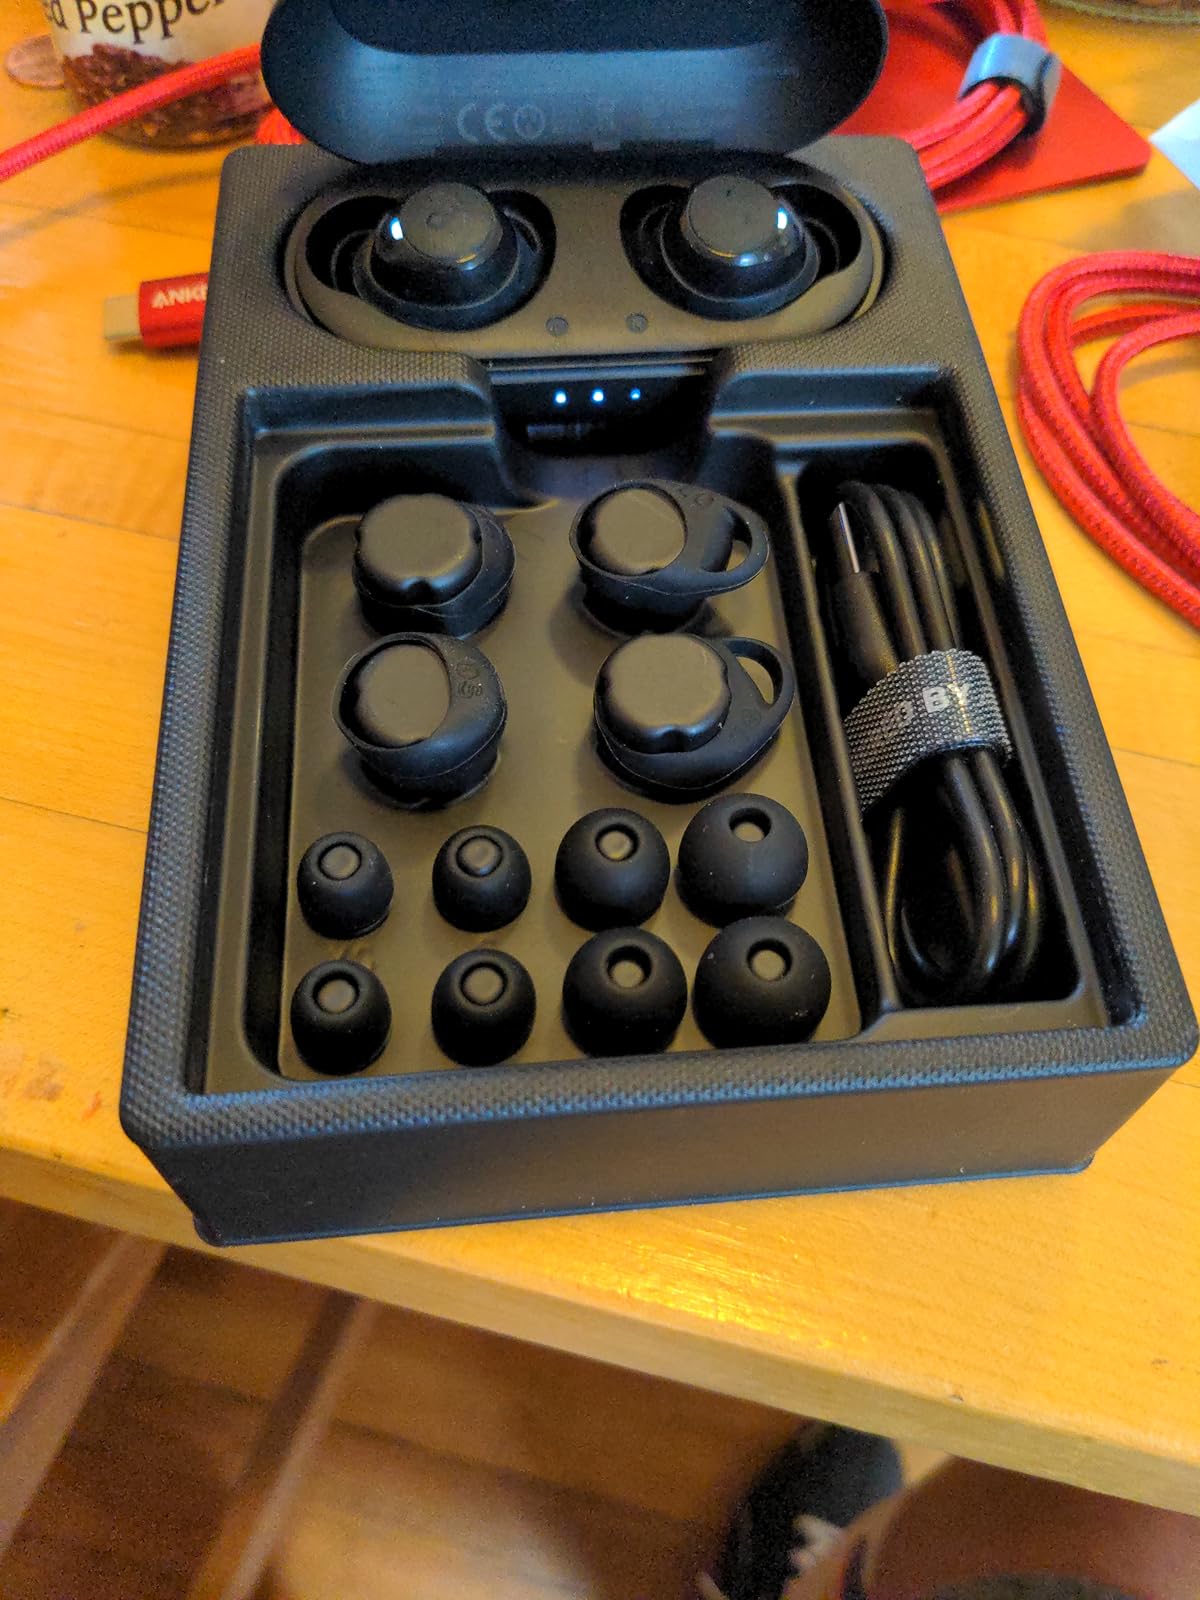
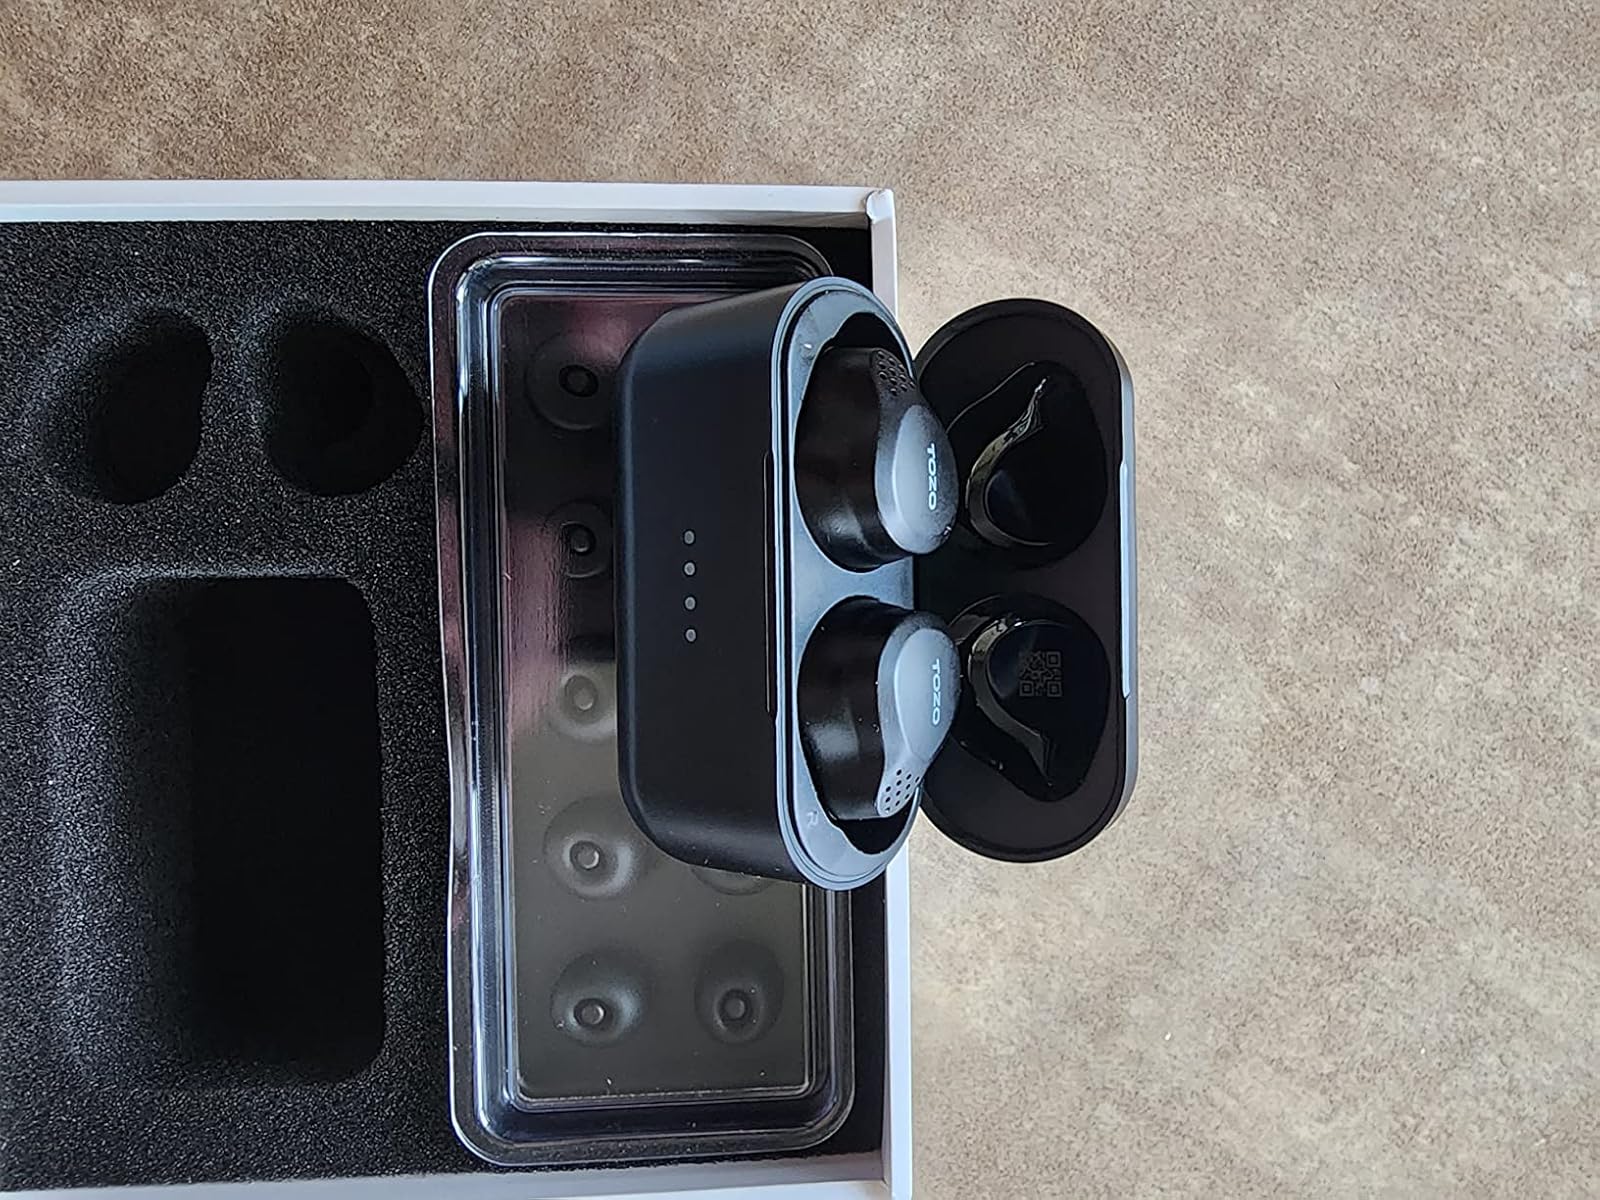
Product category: earbuds
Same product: no